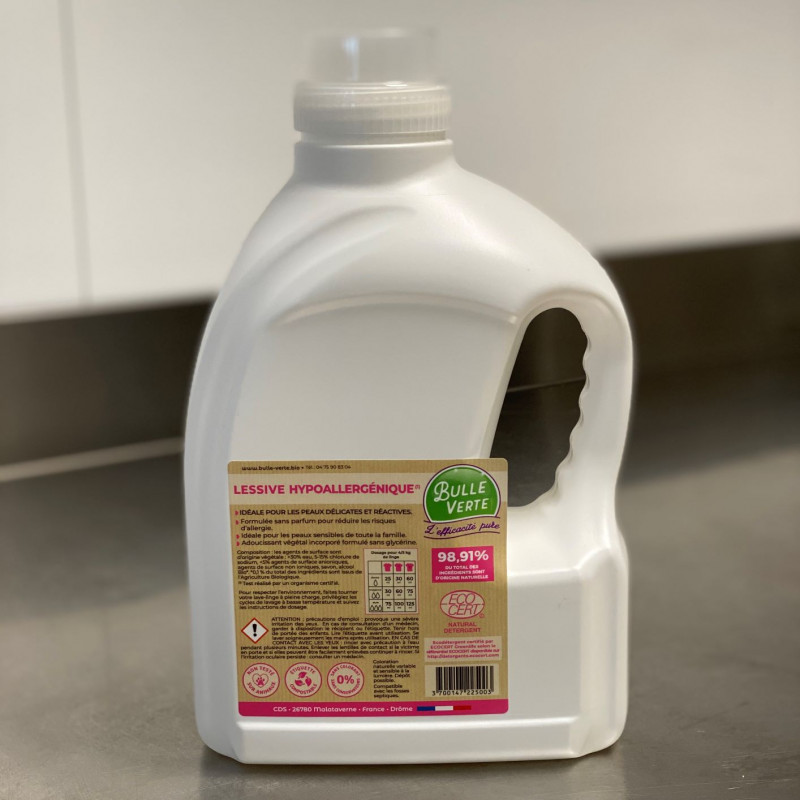
Waste category: plastic